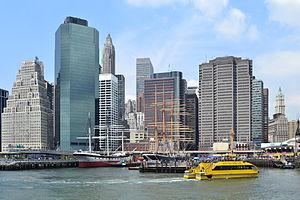
South Street Seaport est une zone historique et touristique de la ville de New York, centrée sur l'extrémité de Fulton Street qui donne sur l'East River.
Le Championnat du monde d'échecs 2016 s'est déroulé du 11 au 30 novembre 2016 à New York, et a opposé le Norvégien Magnus Carlsen, champion du monde en titre, au Russe Sergueï Kariakine, vainqueur du tournoi des candidats en mars 2016. Il a été organisé par la Fédération internationale des échecs, qui organise le championnat du monde sous la forme actuelle depuis 2006. Il est remporté par Magnus Carlsen au terme des parties rapides de départage 3-1.